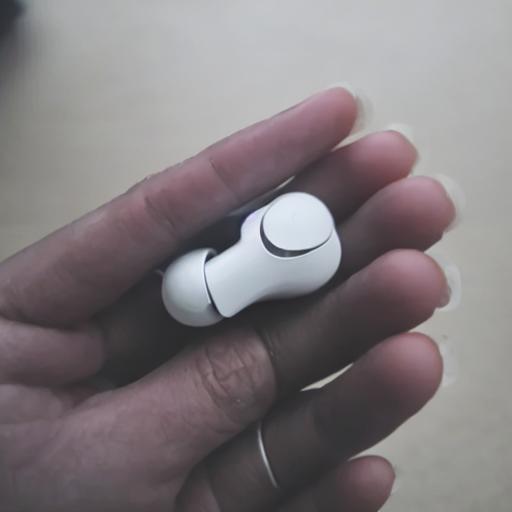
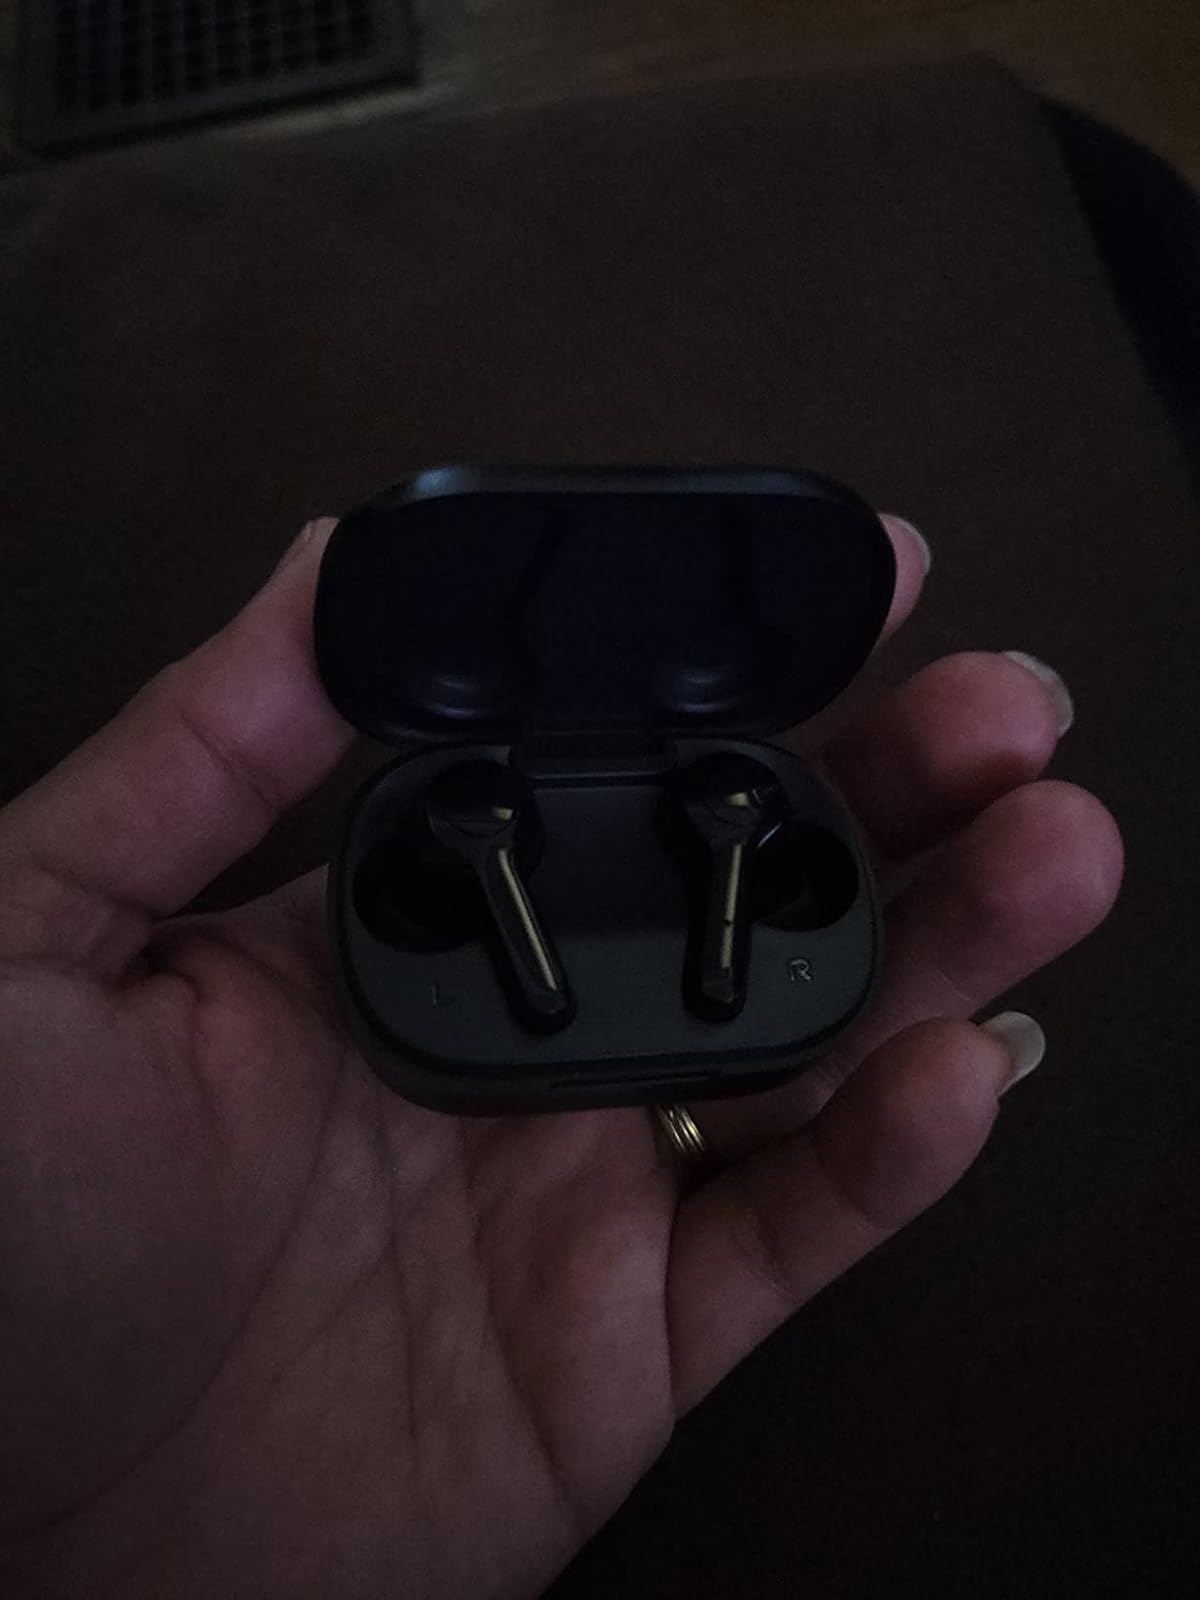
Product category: earbuds
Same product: no